Islamic art

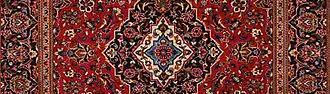
From the yarn fiber to the colors, every part of the Persian rug is traditionally handmade from natural ingredients over the course of many months

Although not many early examples survived, human figurative art was a continuous tradition in Islamic lands, notably several of the Umayyad Desert Castles (c. 660–750), and during the Abbasid Caliphate (c. 749–1258). Prior to the early 14th century, a halo was a common symbol to designate rulers. Under Asian influence, the halo as a symbol of sacredness was replaced by a flame. Reminiscent of the Islamic prophet Solomon, rulers were often depicted as sitting on a throne endowed with religious symbols. An ivory casket carved in early eleventh century Cordova shows a Spanish Muslim ruler holding a cup seated upon a lion throne, similar to that of Solomon. A late 12th–13th century bowl depicts an enthroned Seljuk ruler with messengers to either side and headed winged jinn. Other usage of early figurative arts are illustrations of animal fables. Many of them are of Sanskrit origin and translated into Middle Persian in the sixth century for delight, ethical discussion, and political edification. In the 8th century, they were translated into Arabic.